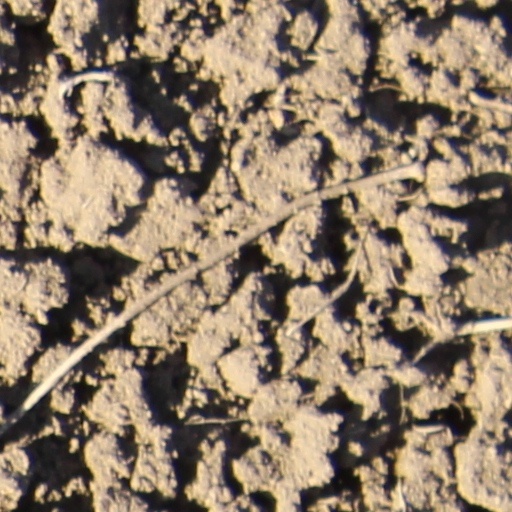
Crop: wheat